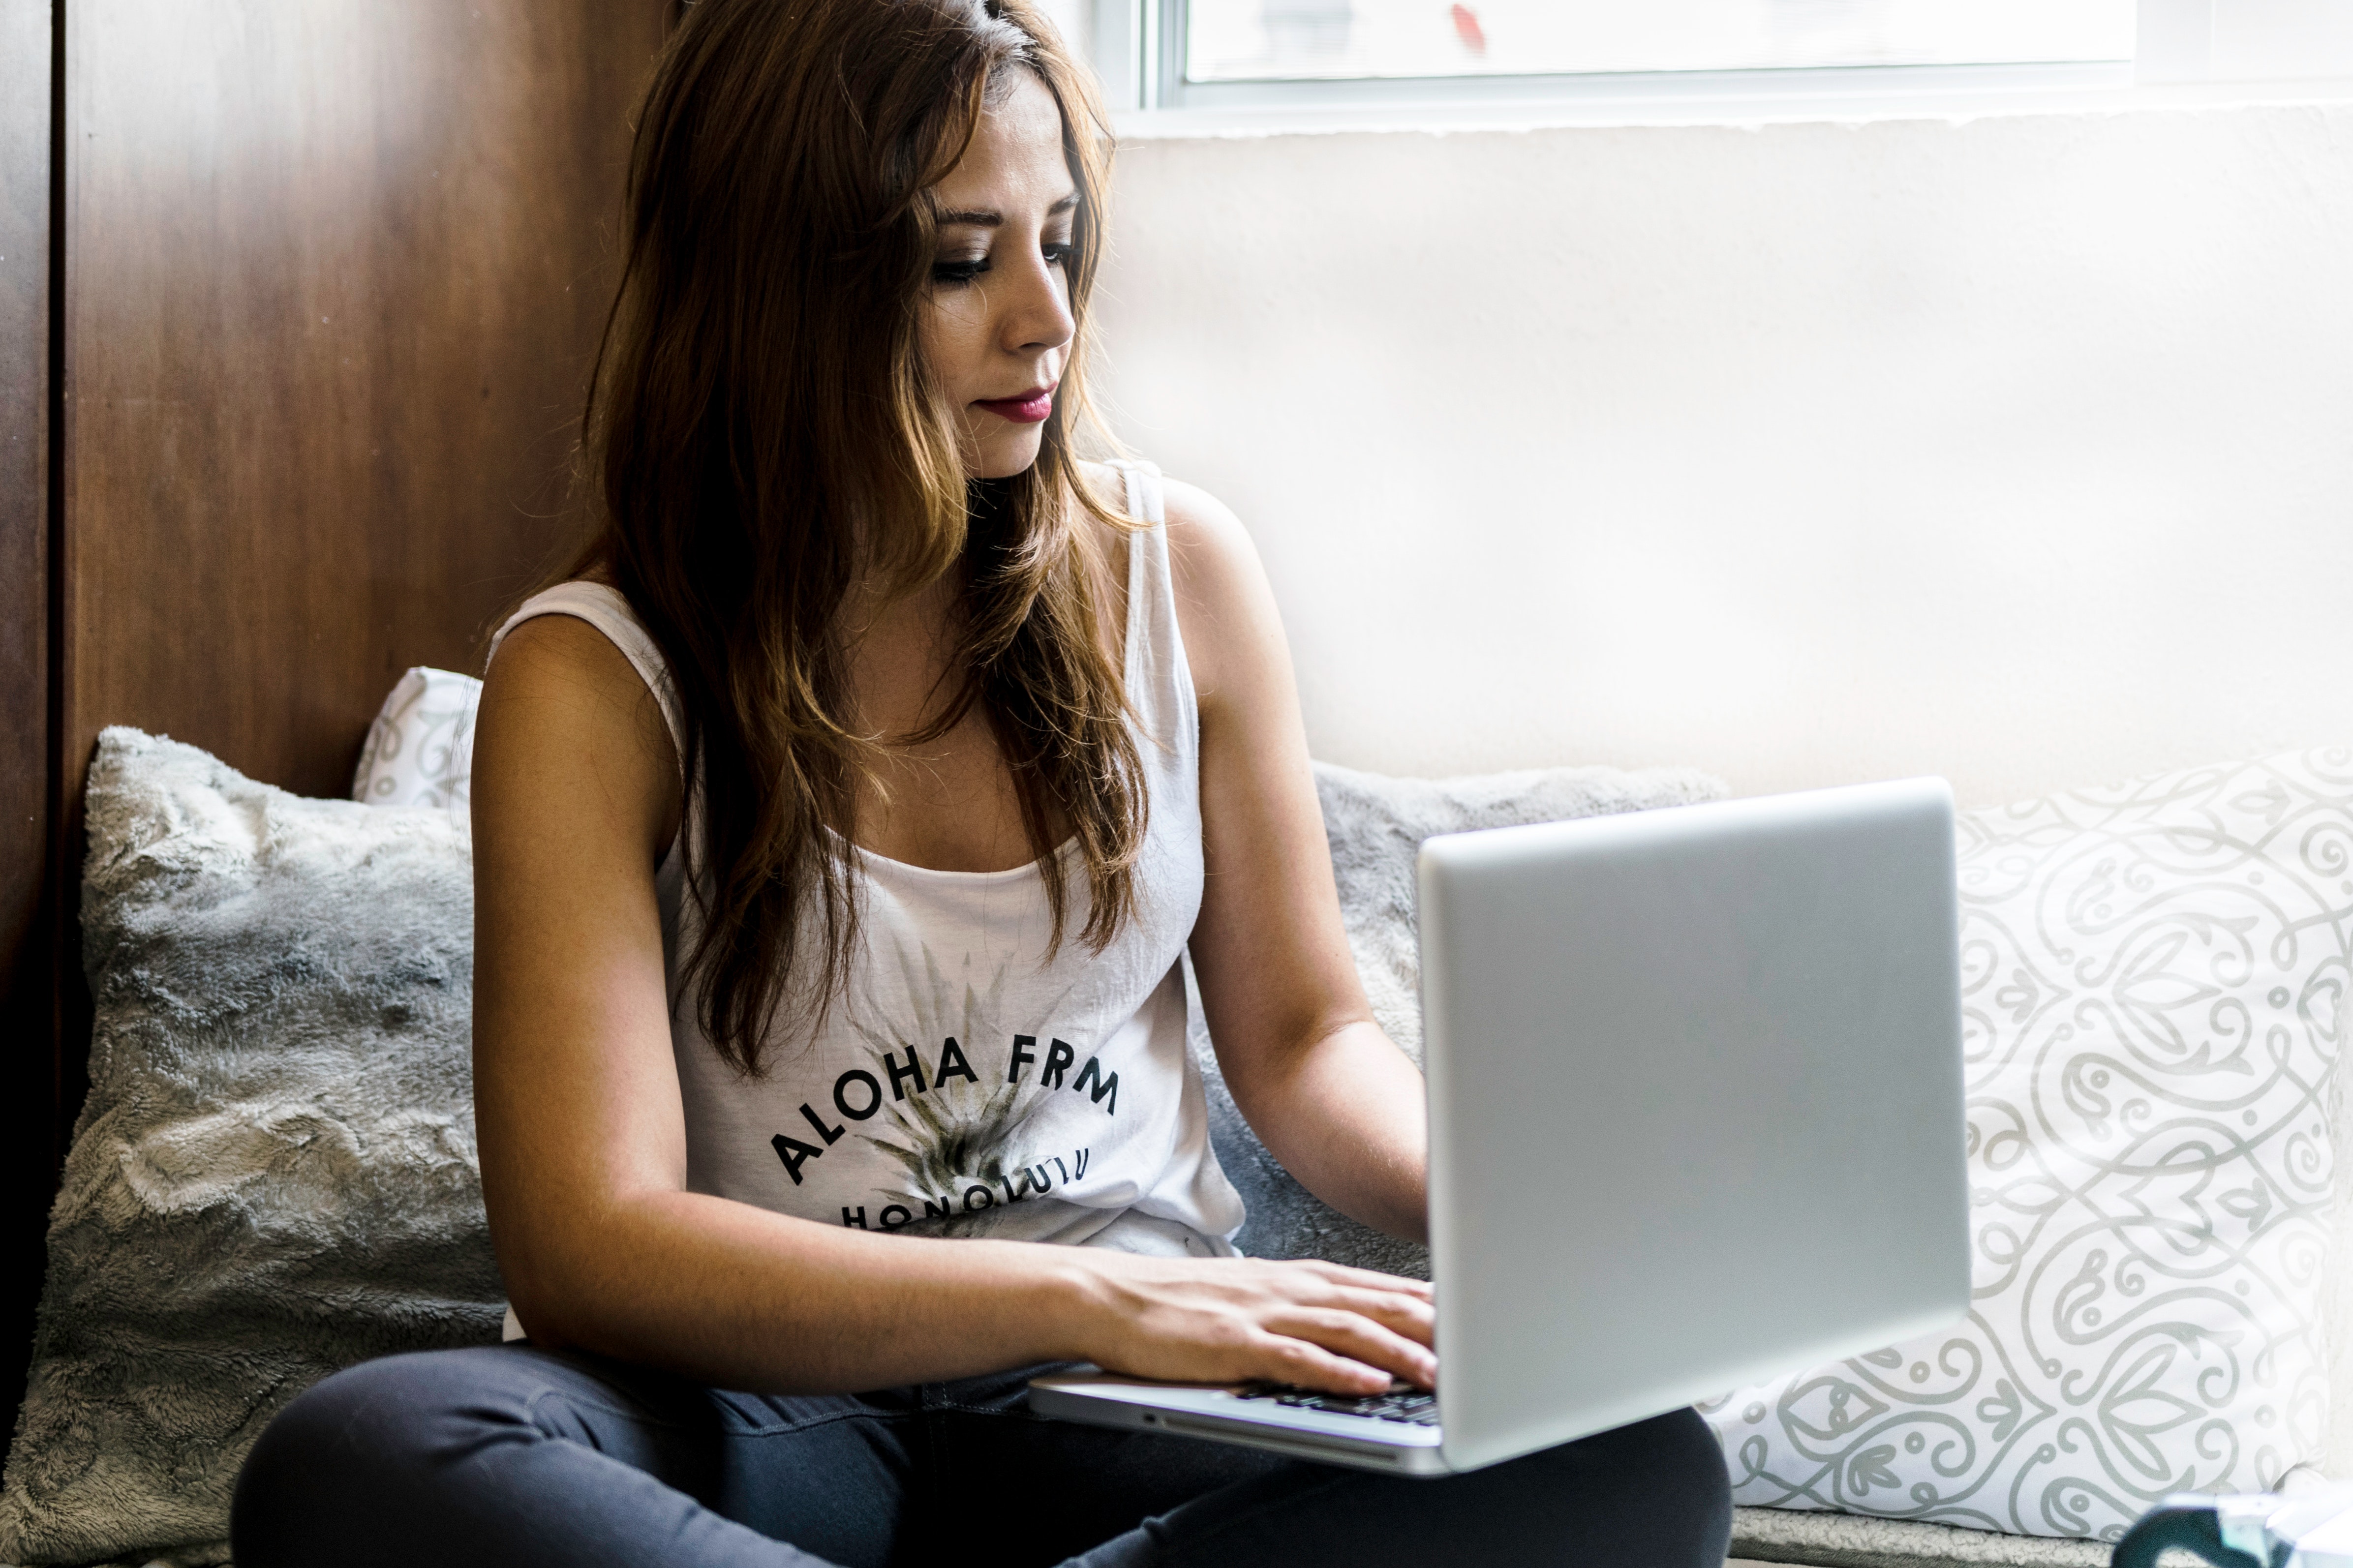
sitting, laptop, blond, technology, netbook, electronic device, computer, long hair, brown hair, furniture